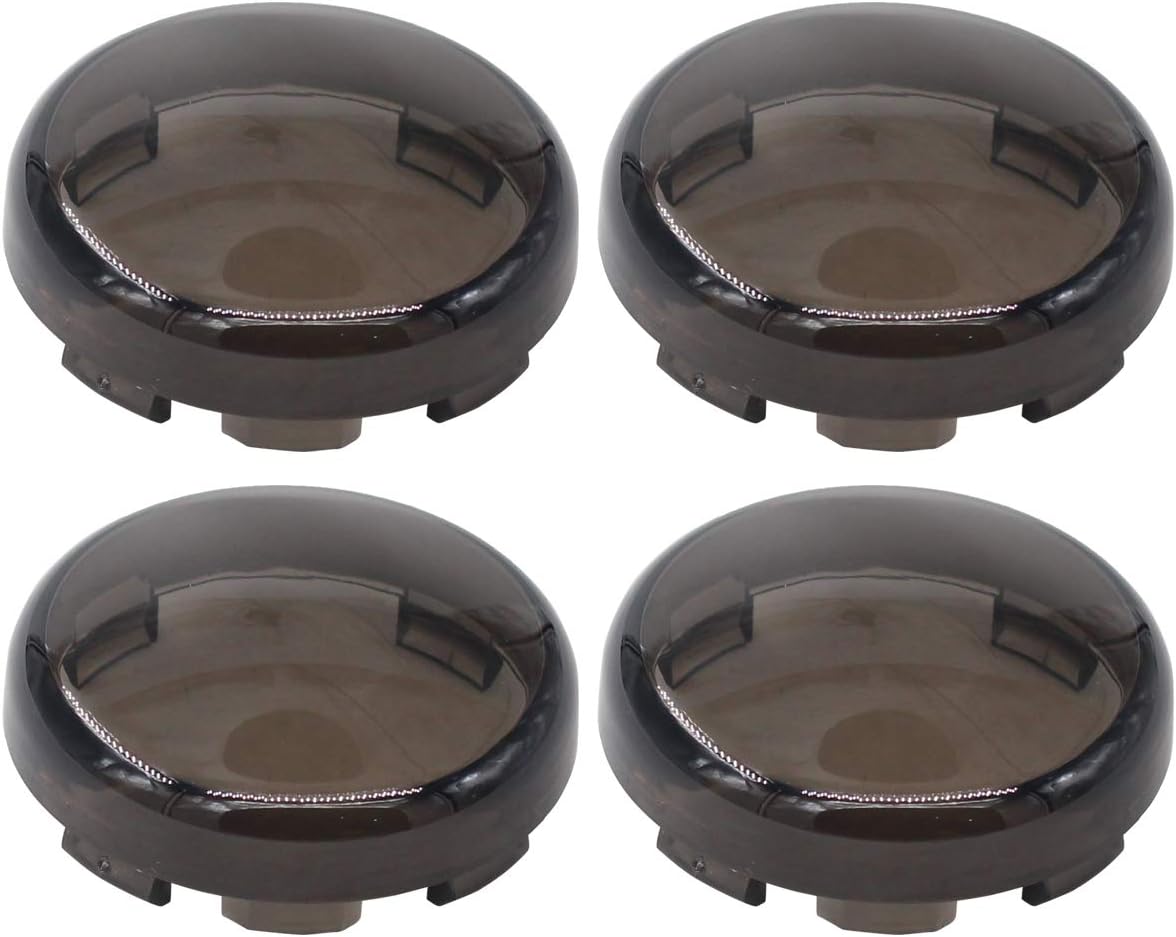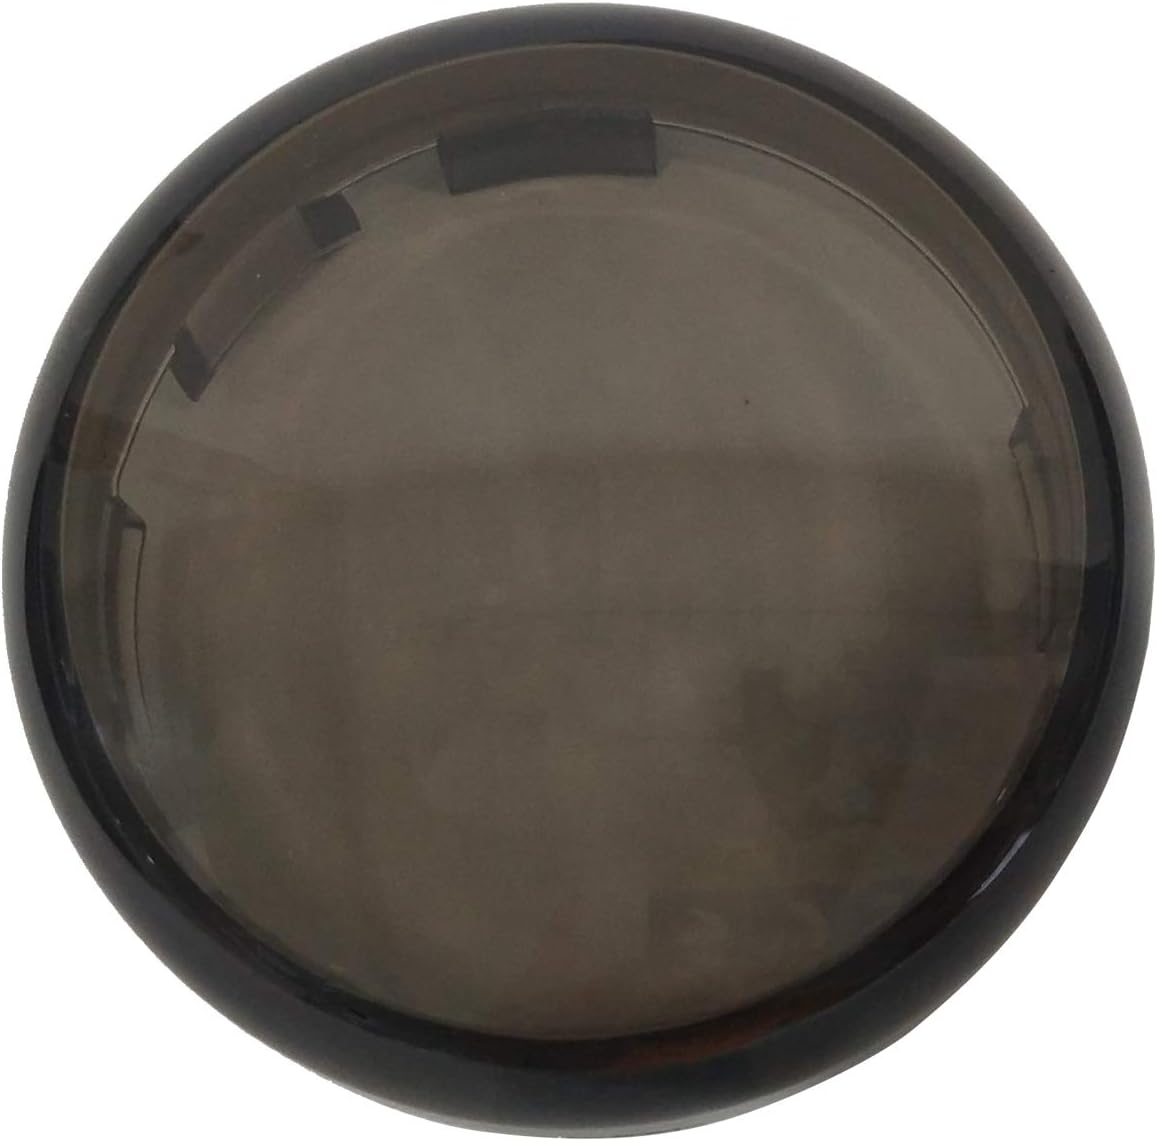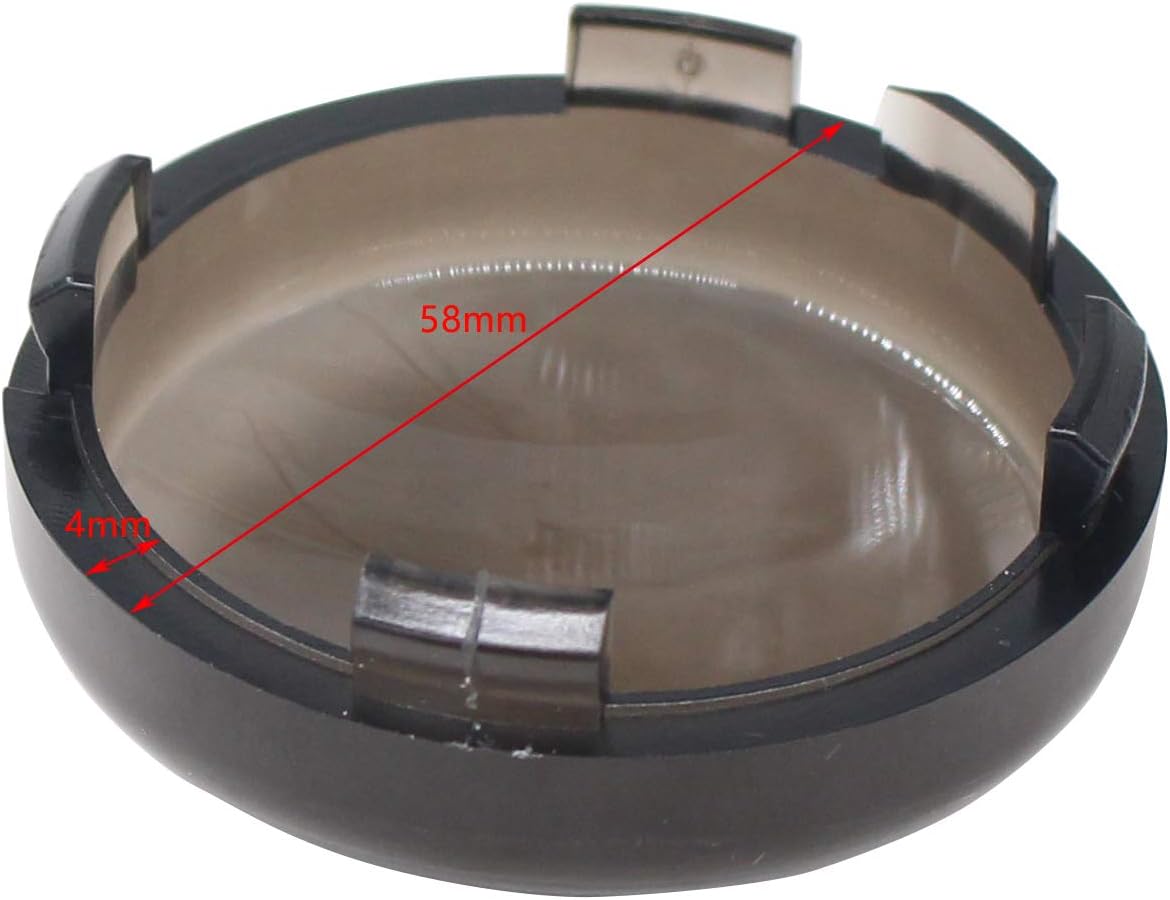
XtremeAmazing Pack of 4 Front Rear Turn Signal Light Smoke Lens Lense Cover Cap for Sportster Street Glide Road King Softail
Category: Automotive
Fits Most Harley models: 1997-2017 , 2011-2013 Harley-Davidson Blackline ,2013-2016 Harley-Davidson breakout ,2008-2011 Harley-Davidson Cross Bones,1997-2016 Harley-Davidson Dyna,  1998-2016 Harley-Davidson Fatboy,2011-2016 Harley-Davidson Forty Eight,2015-2016 Harley-Davidson Freewheeler,1997-2016 Harley-Davidson Heritage Softail,2009-2016 Harley-Davidson Iron 883,  1999-2009 Harley-Davidson Night Train,1997-2016 Harley-Davidson Softail,1997-2016 Harley-Davidson Sportster 1200,1997-2016 Harley-Davidson Sportster 883,2006-2016 Harley-Davidson Street Glide
Features: Lens Diameter: 2.3inch(58mm) | Fits Most Harley models: 1997-2017 , 2011-2013 Harley-Davidson Blackline ,2013-2016 Harley-Davidson breakout ,2008-2011 Harley-Davidson Cross Bones,1997-2016 Harley-Davidson Dyna | Fits 1998-2016 Harley-Davidson Fatboy,2011-2016 Harley-Davidson Forty Eight,2015-2016 Harley-Davidson Freewheeler,1997-2016 Harley-Davidson Heritage Softail,2009-2016 Harley-Davidson Iron 883 | Fits 1999-2009 Harley-Davidson Night Train,1997-2016 Harley-Davidson Softail,1997-2016 Harley-Davidson Sportster 1200,1997-2016 Harley-Davidson Sportster 883,2006-2016 Harley-Davidson Street Glide | Package Contents: 4 x Smoke Turn Signal Lens Cover